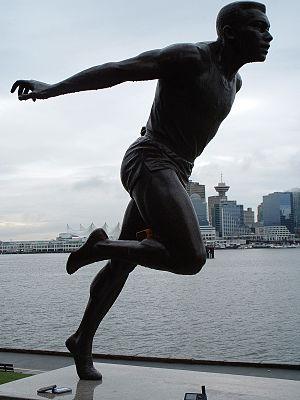
Henry « Harry » Winston Jerome est un athlète canadien spécialiste du 100 mètres.
Cette page concerne des événements d'actualité qui se sont produits durant l'année 1940 dans la province canadienne de la Saskatchewan.